Phil Tufnell

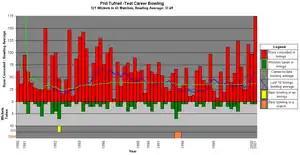
A graph showing Tufnell's Test career bowling statistics and how they varied over time

As a slow left-arm orthodox spin bowler, Tufnell played 42 Test matches and 20 One Day Internationals for England between 1990 and 2001, and 316 first-class matches, mainly for Middlesex.